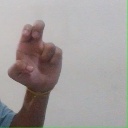
अक्षर: अ